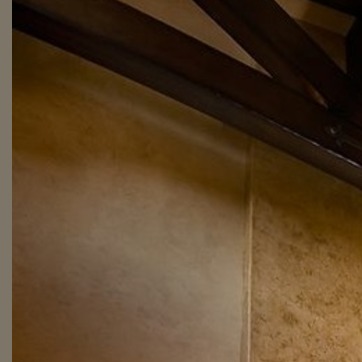
Material: painted